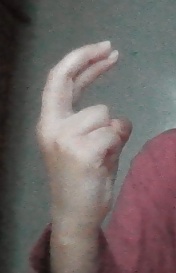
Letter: zay